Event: Nepal Earthquake
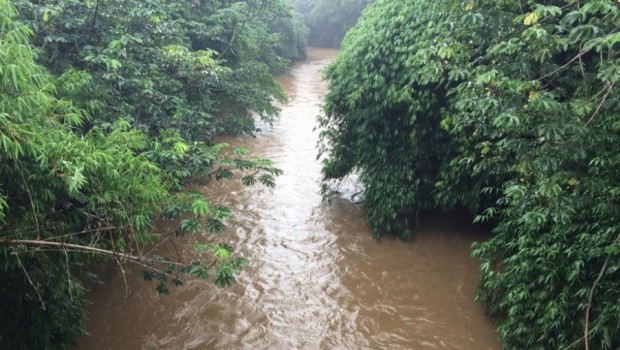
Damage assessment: no_damage